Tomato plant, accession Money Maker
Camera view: tilt-top (135 deg); turntable rotation: 0 degrees
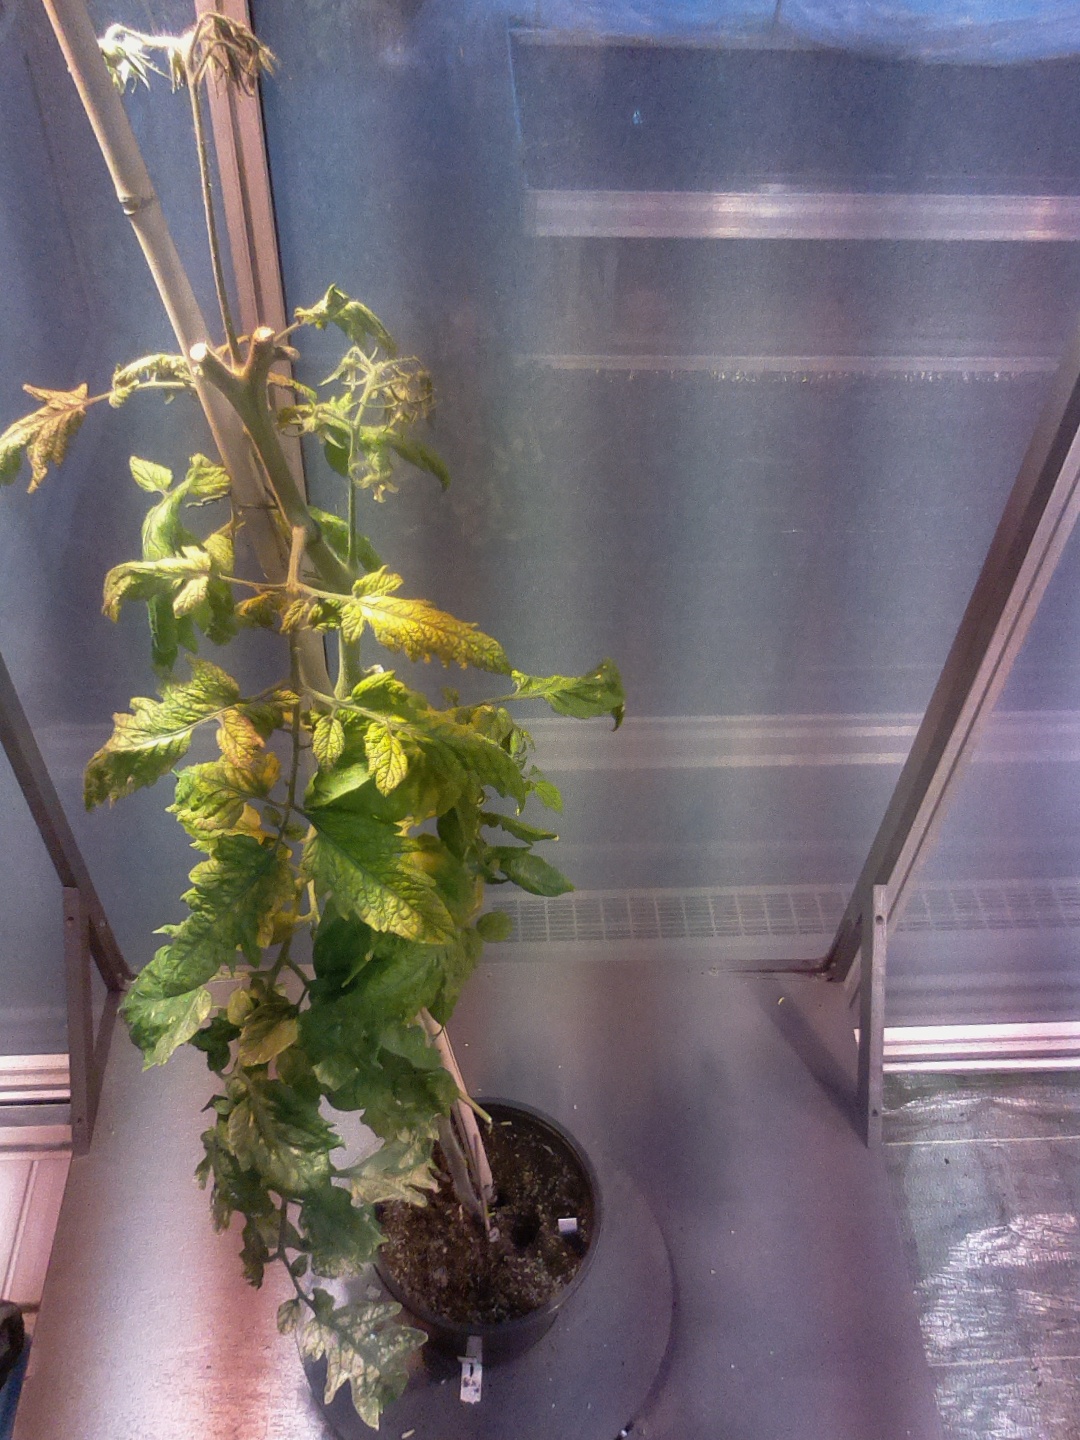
BBCH growth stage 76: 60%-70% of final fruit size